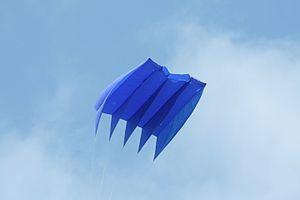
Brie-Comte-Robert, le 6 mai 2012, accueille les 24h internationales du cerf-volant.
Le cerf-volant est un aérodyne assez léger pour être mu par les forces aérodynamiques, lancé et manœuvré depuis le sol à l'aide d'un ou plusieurs fils. Sa structure la plus commune se compose d'une pièce de toile ou de papier plus ou moins tendue sur une armature.